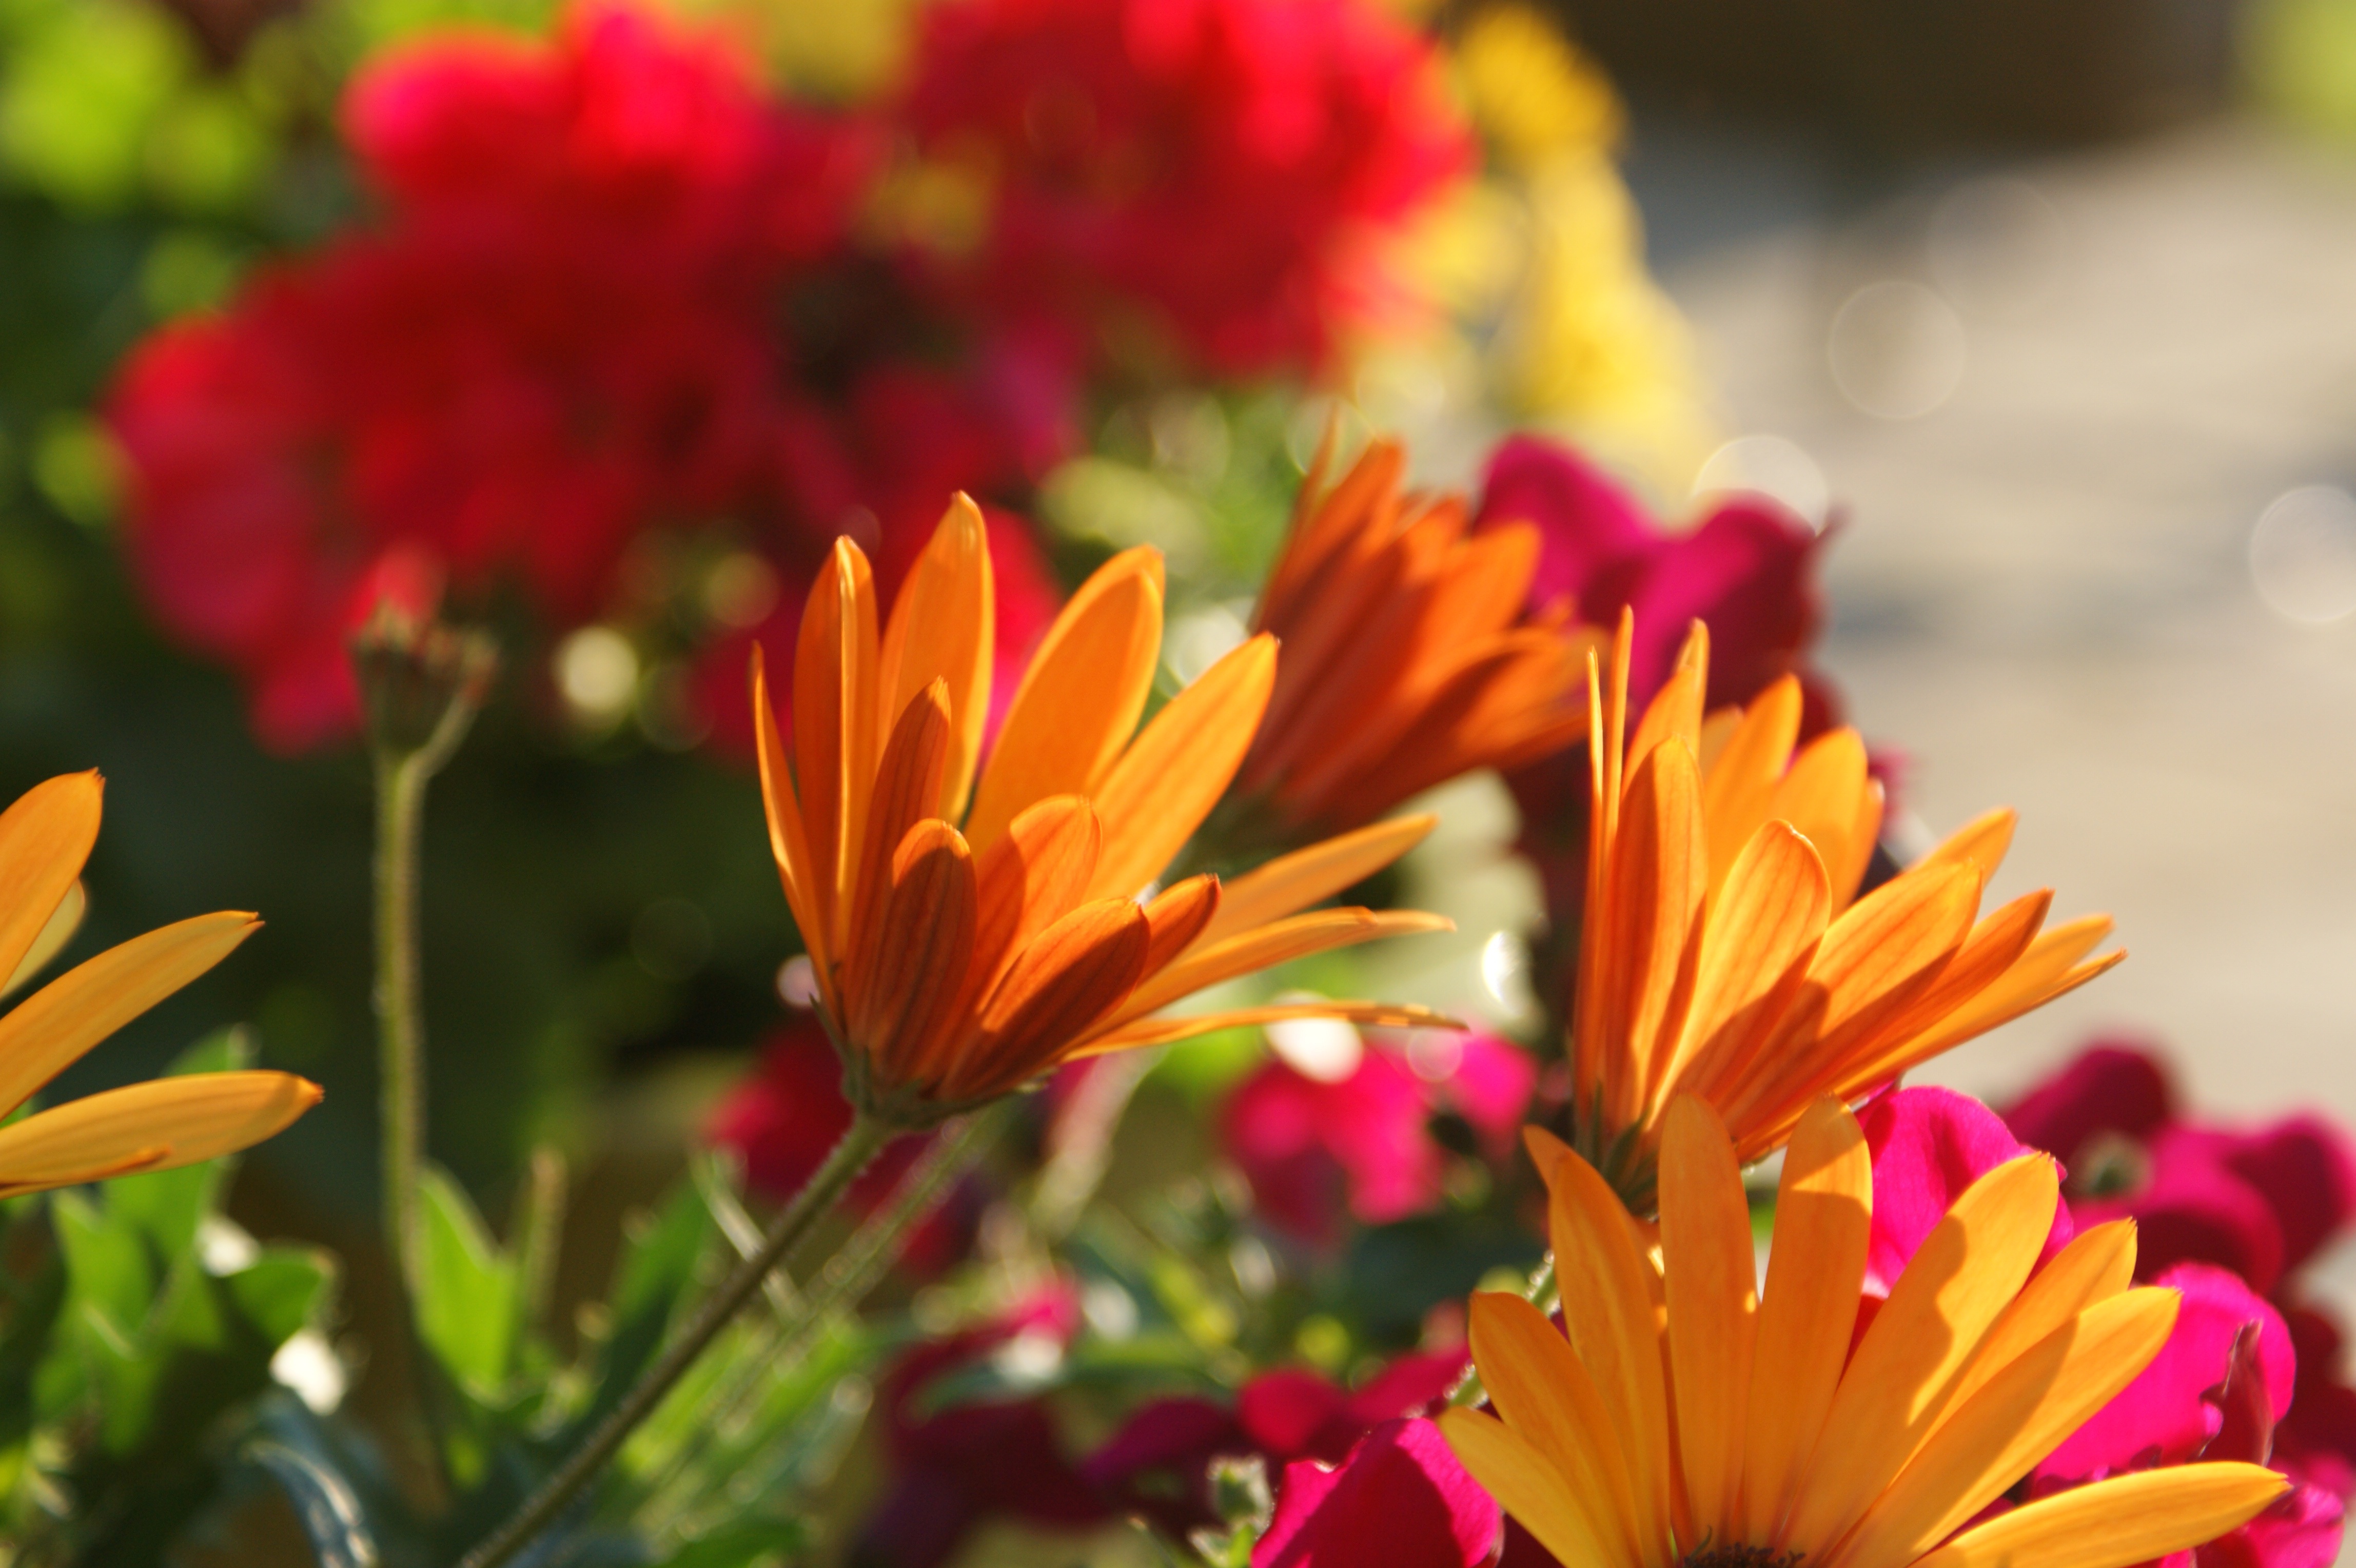
blossom, plant, leaf, flower, petal, bloom, summer, orange, autumn, botany, colorful, yellow, garden, flora, wildflower, flowers, daisies, beautiful, floristry, nectar, macro photography, flowering plant, daisy family, flower bouquet, summer plant, annual plant, land plant